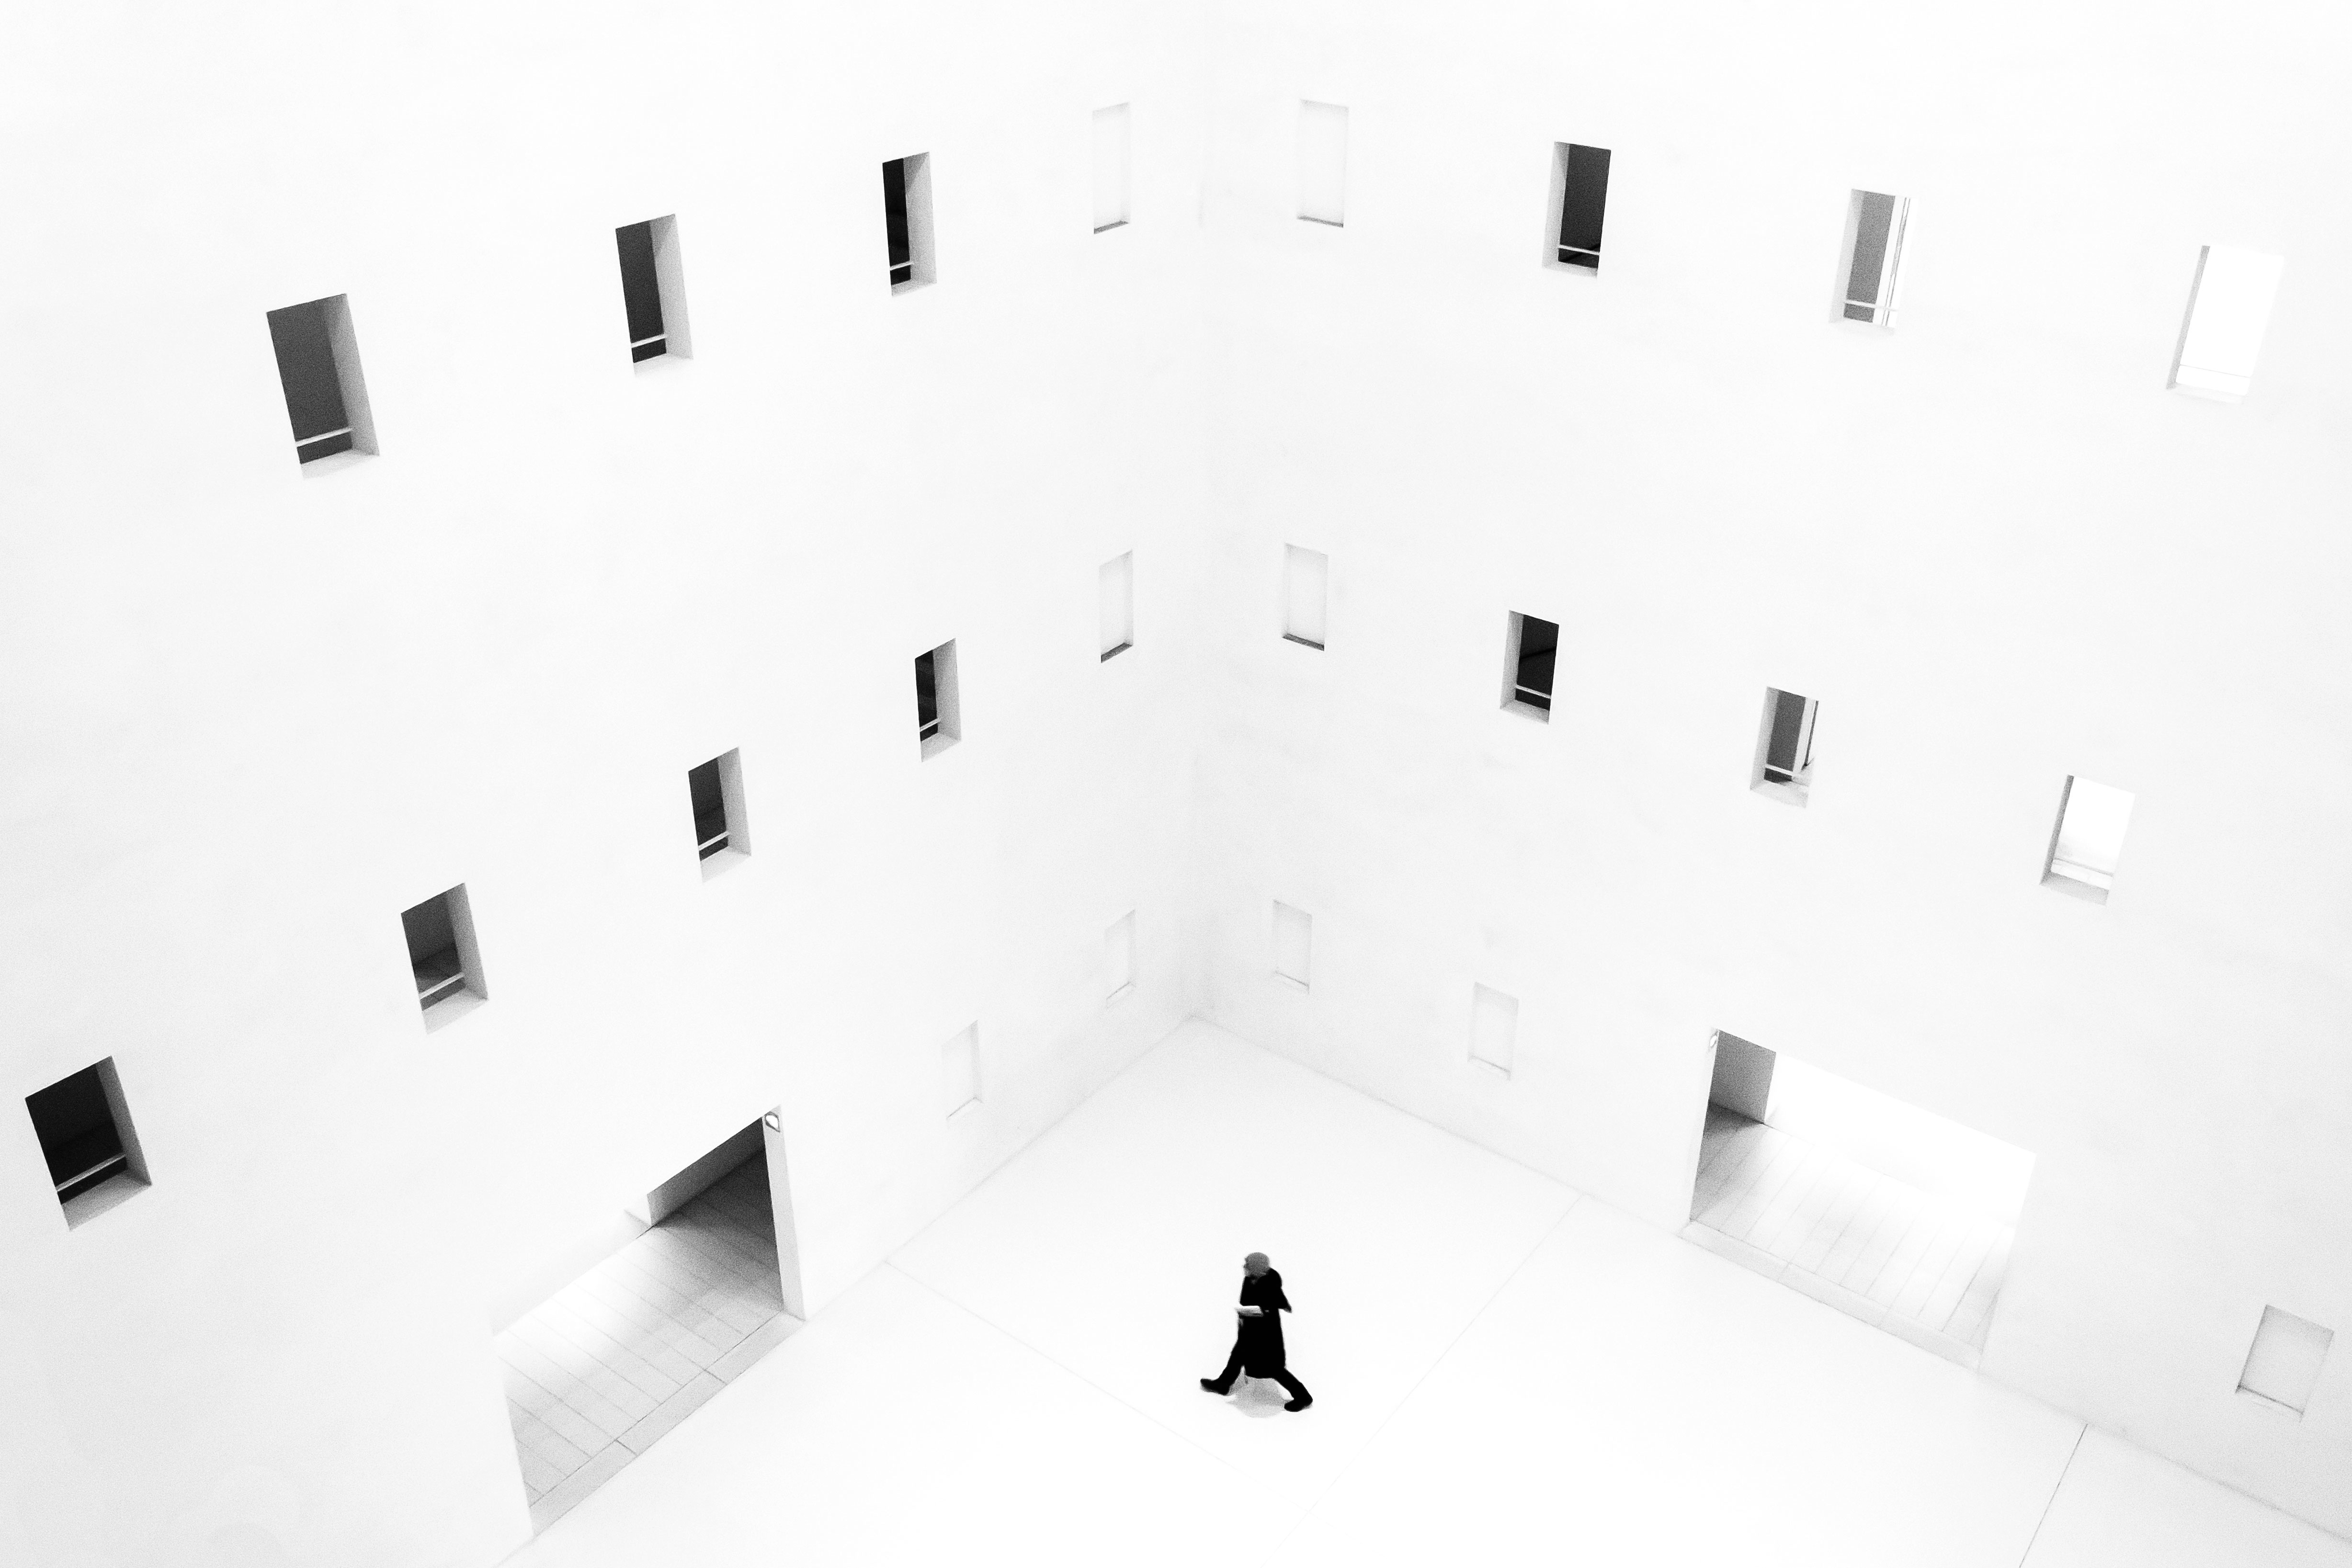
black and white, white, wall, ceiling, line, monochrome, brand, drawing, design, shape, monochrome photography